2018 FIFA World Cup Group E

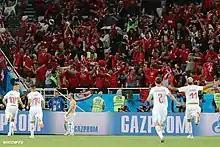
Swiss players and fans celebrating Shaqiri's goal

The two teams had never met. Playing as Yugoslavia, the two teams met 13 times, including one game at the 1950 FIFA World Cup group stage, a 3–0 victory for Yugoslavia.